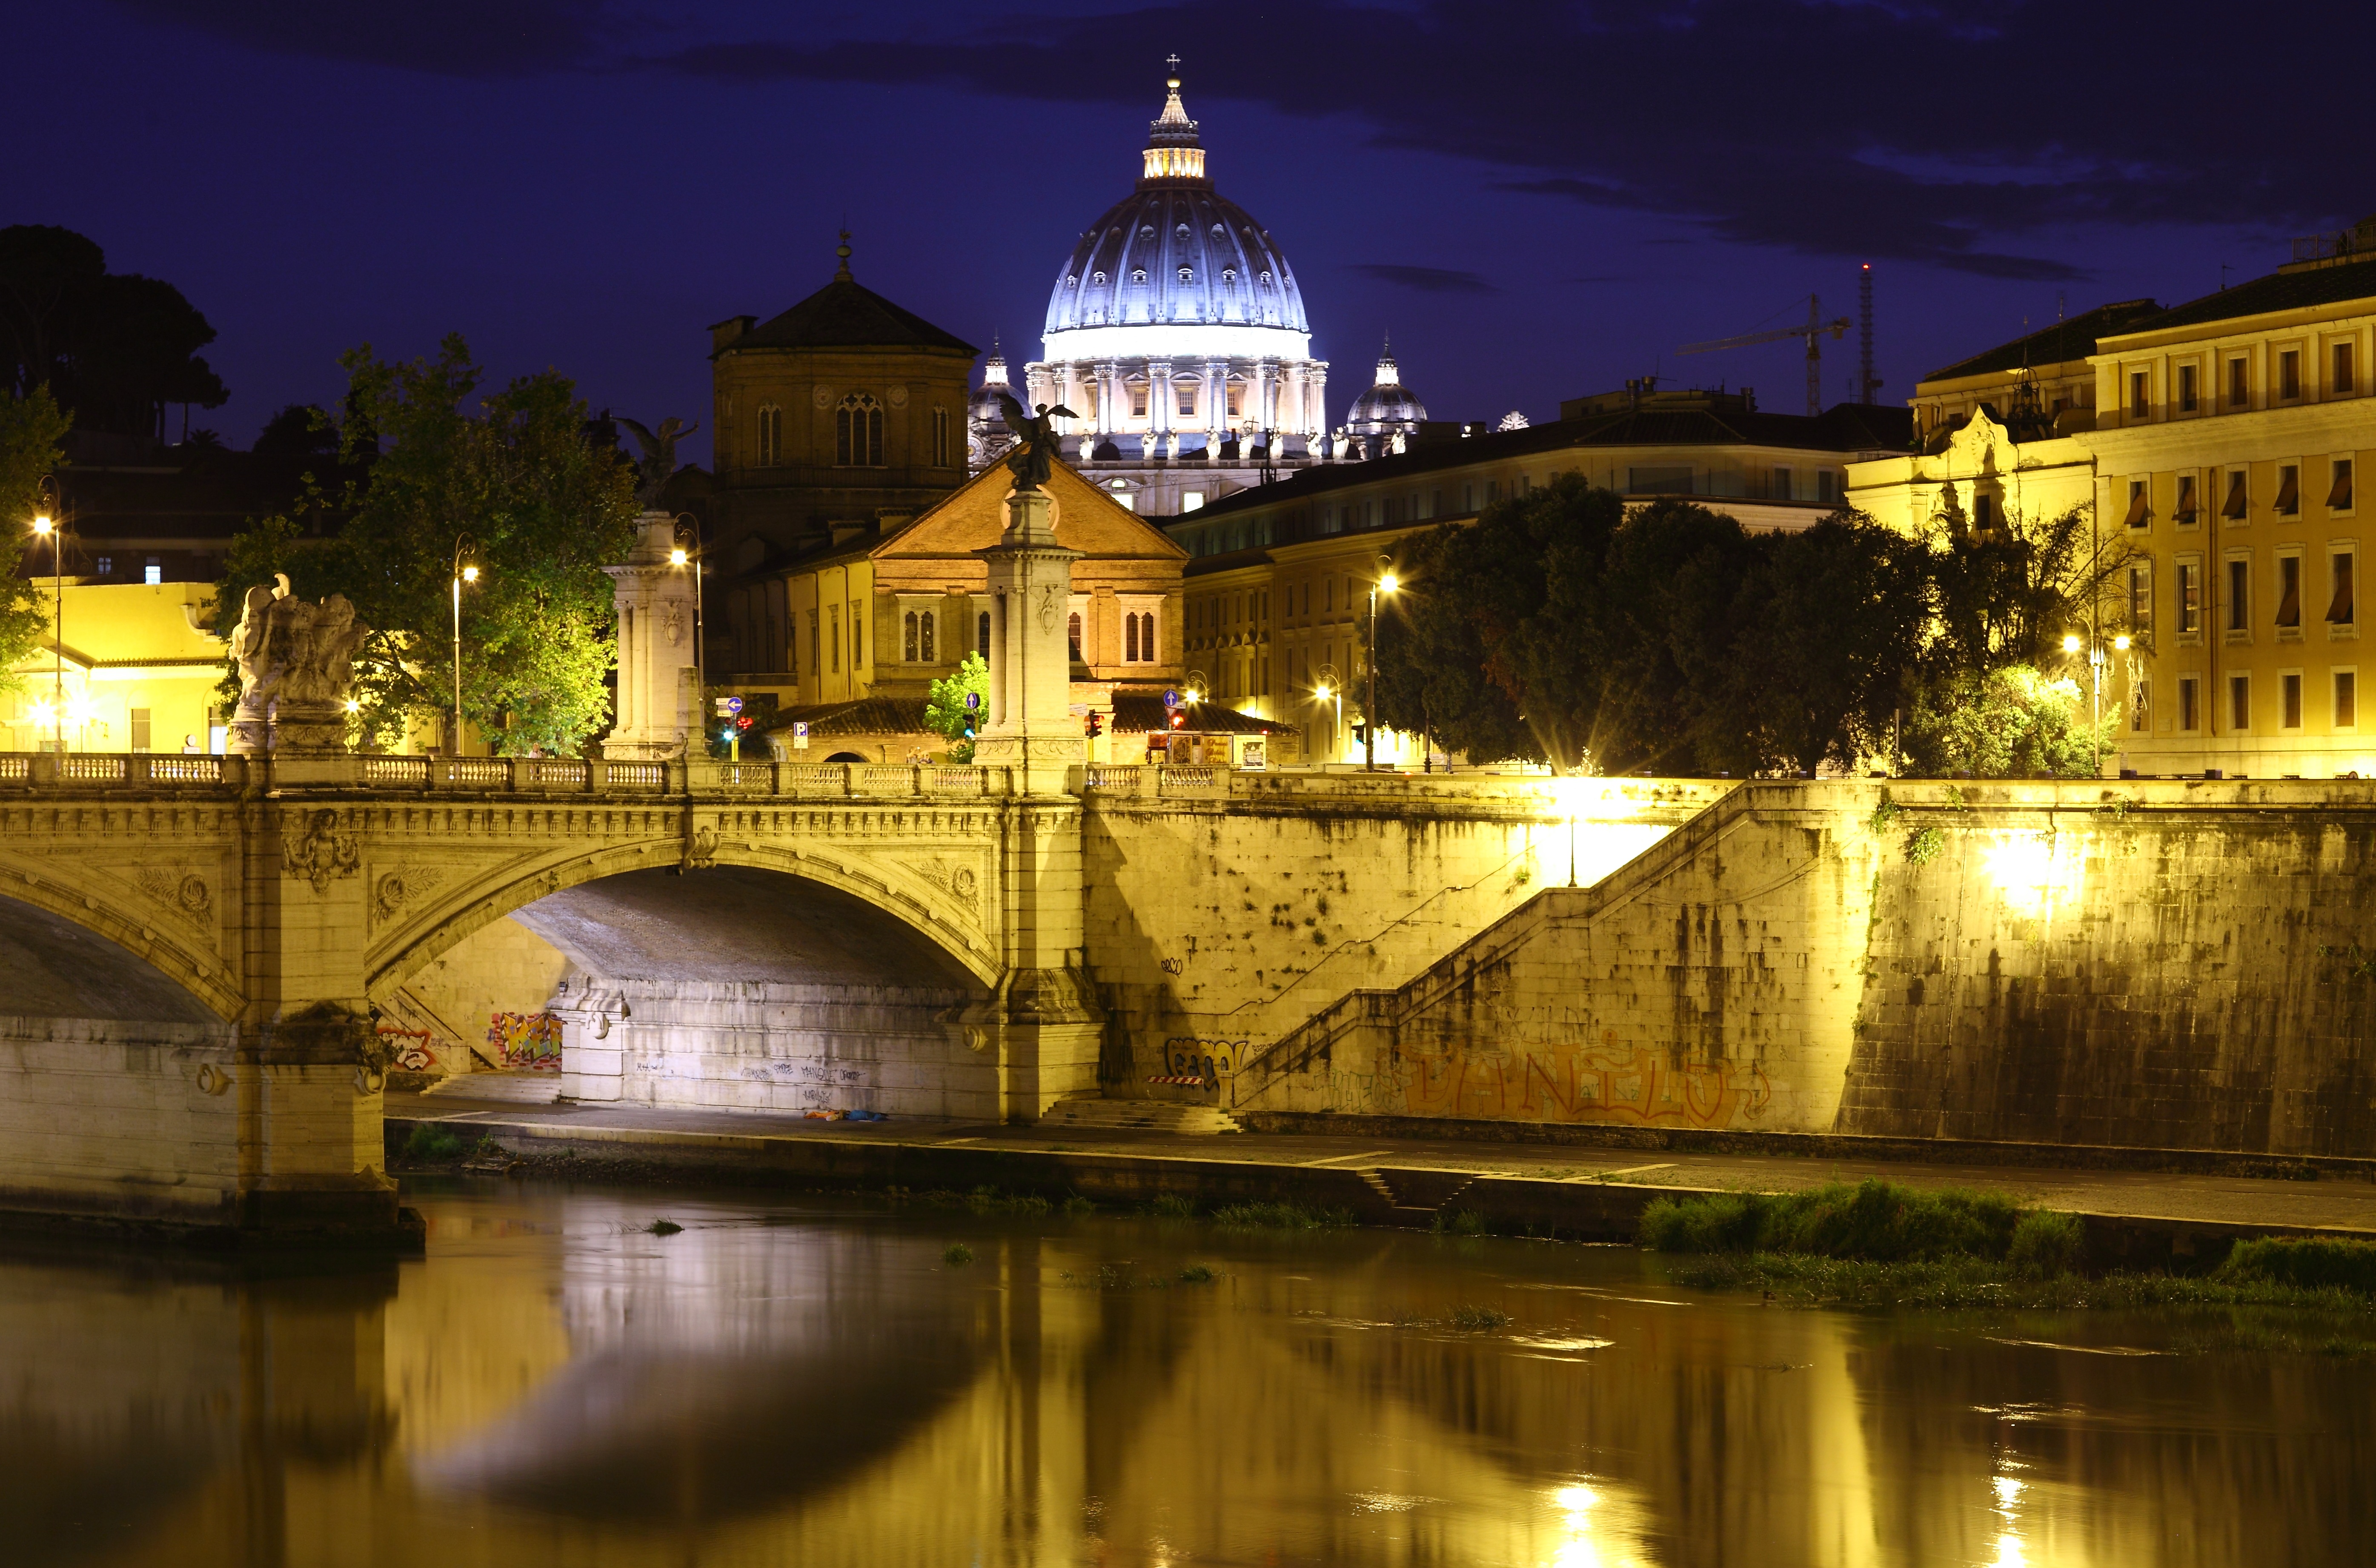
landscape, water, bridge, night, palace, river, cityscape, dusk, evening, reflection, colourful, romantic, landmark, italy, tourism, waterway, place of worship, vatican, capital, rome, colours, italian